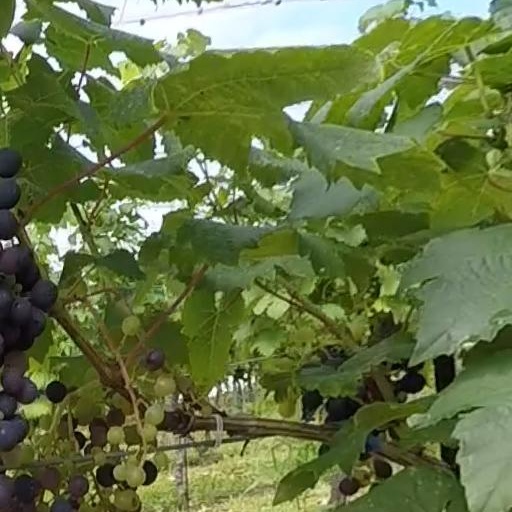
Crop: grape